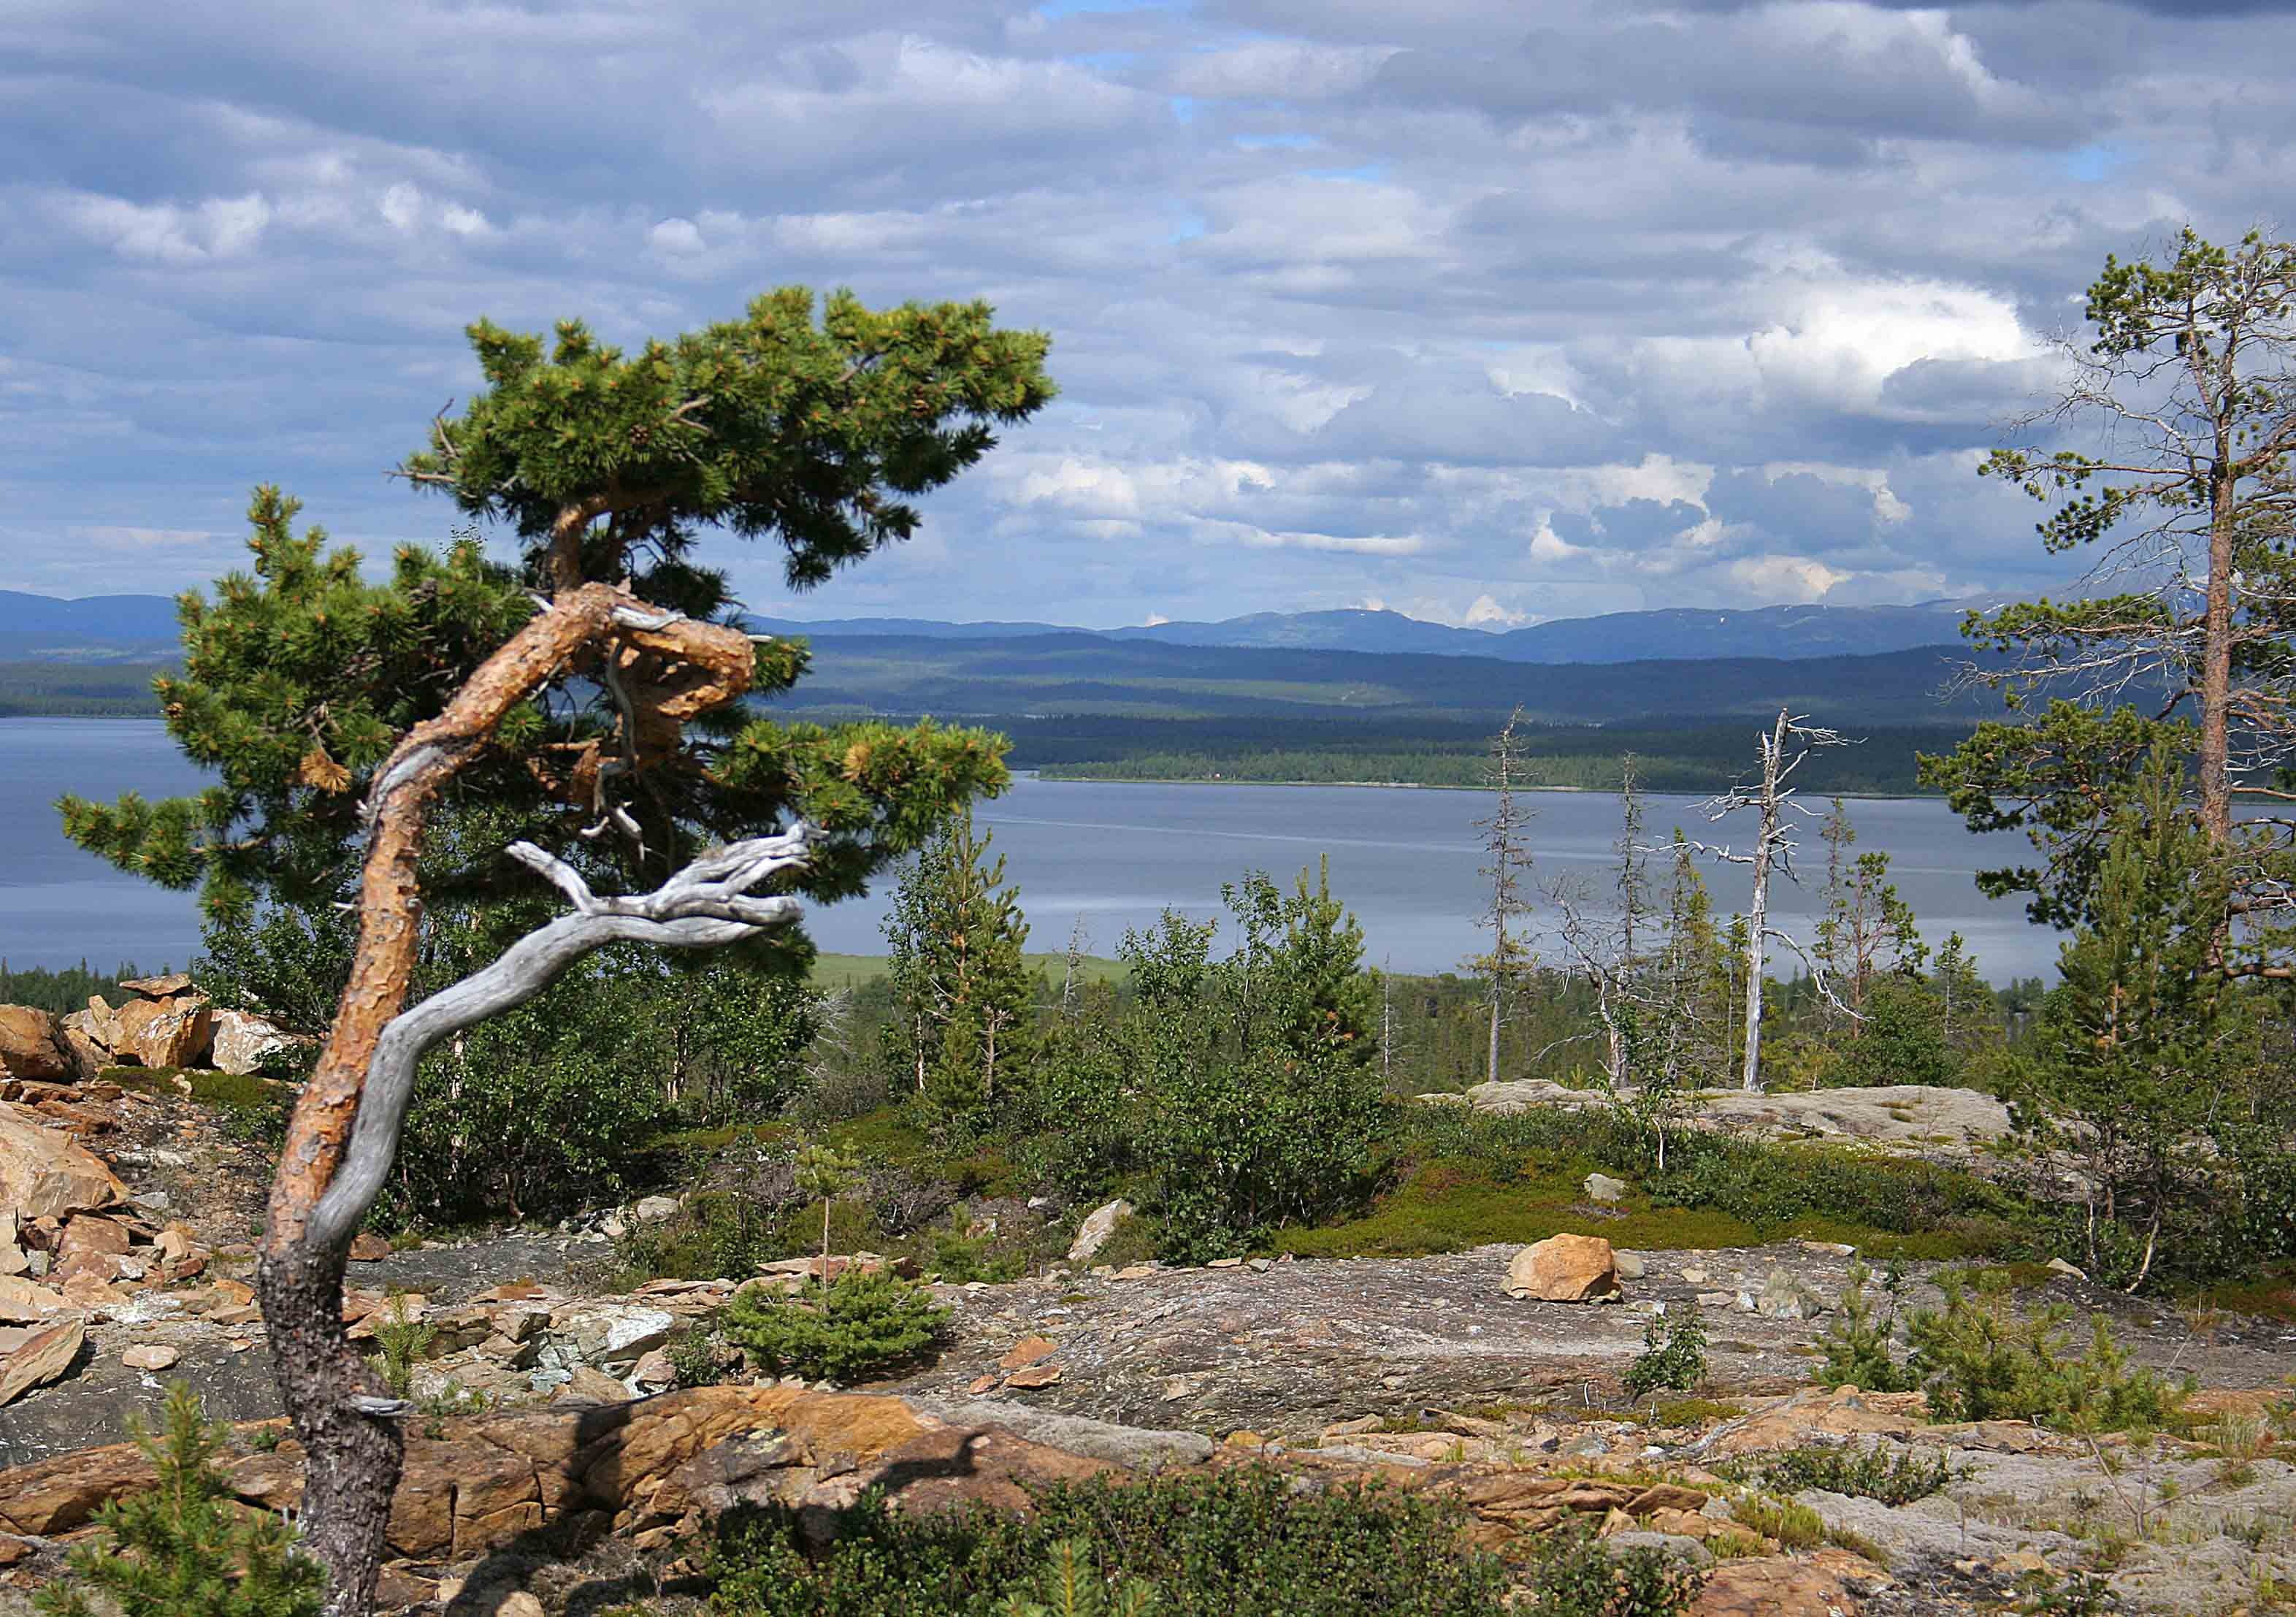
landscape, coast, tree, water, wilderness, mountain, plant, hill, lake, pine, green, rocks, stones, views, ecosystem, nnsj n, woody plant